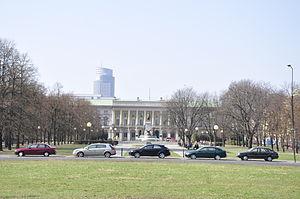
La Place Żelaznej Bramy est une place située dans l'arrondissement de Śródmieście à Varsovie. Le nom de la place vient de la grande barrière en fer forgé qui sécurisait autrefois l'ouest du jardin de Saxe.